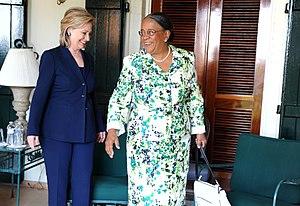
L'histoire contemporaine de la condition des femmes en Haïti débute en mai 1865 au Cap, dans le quartier de la Fossette, lors d'une révolte urbaine et populaire mobilisant majoritairement des femmes. Après ce premier épisode revendicatif, des femmes des couches aisées s'activent à la fin du siècle pour soutenir l'égalité entre les sexes. Au XXᵉ siècle, des femmes participent à la lutte contre le régime dictatorial des Duvalier. En 1986, des femmes paysannes s'investissent dans le mouvement des femmes Papaye.
Mirlande Manigat, née Mirlande Hyppolite le 3 novembre 1940 à Miragoâne, est une constitutionnaliste et une femme politique haïtienne, épouse de Leslie Manigat, qui fut brièvement Première dame de la République d'Haiti quand son mari était président du 7 février au 20 juin 1988, avant d'être renversé par les militaires.